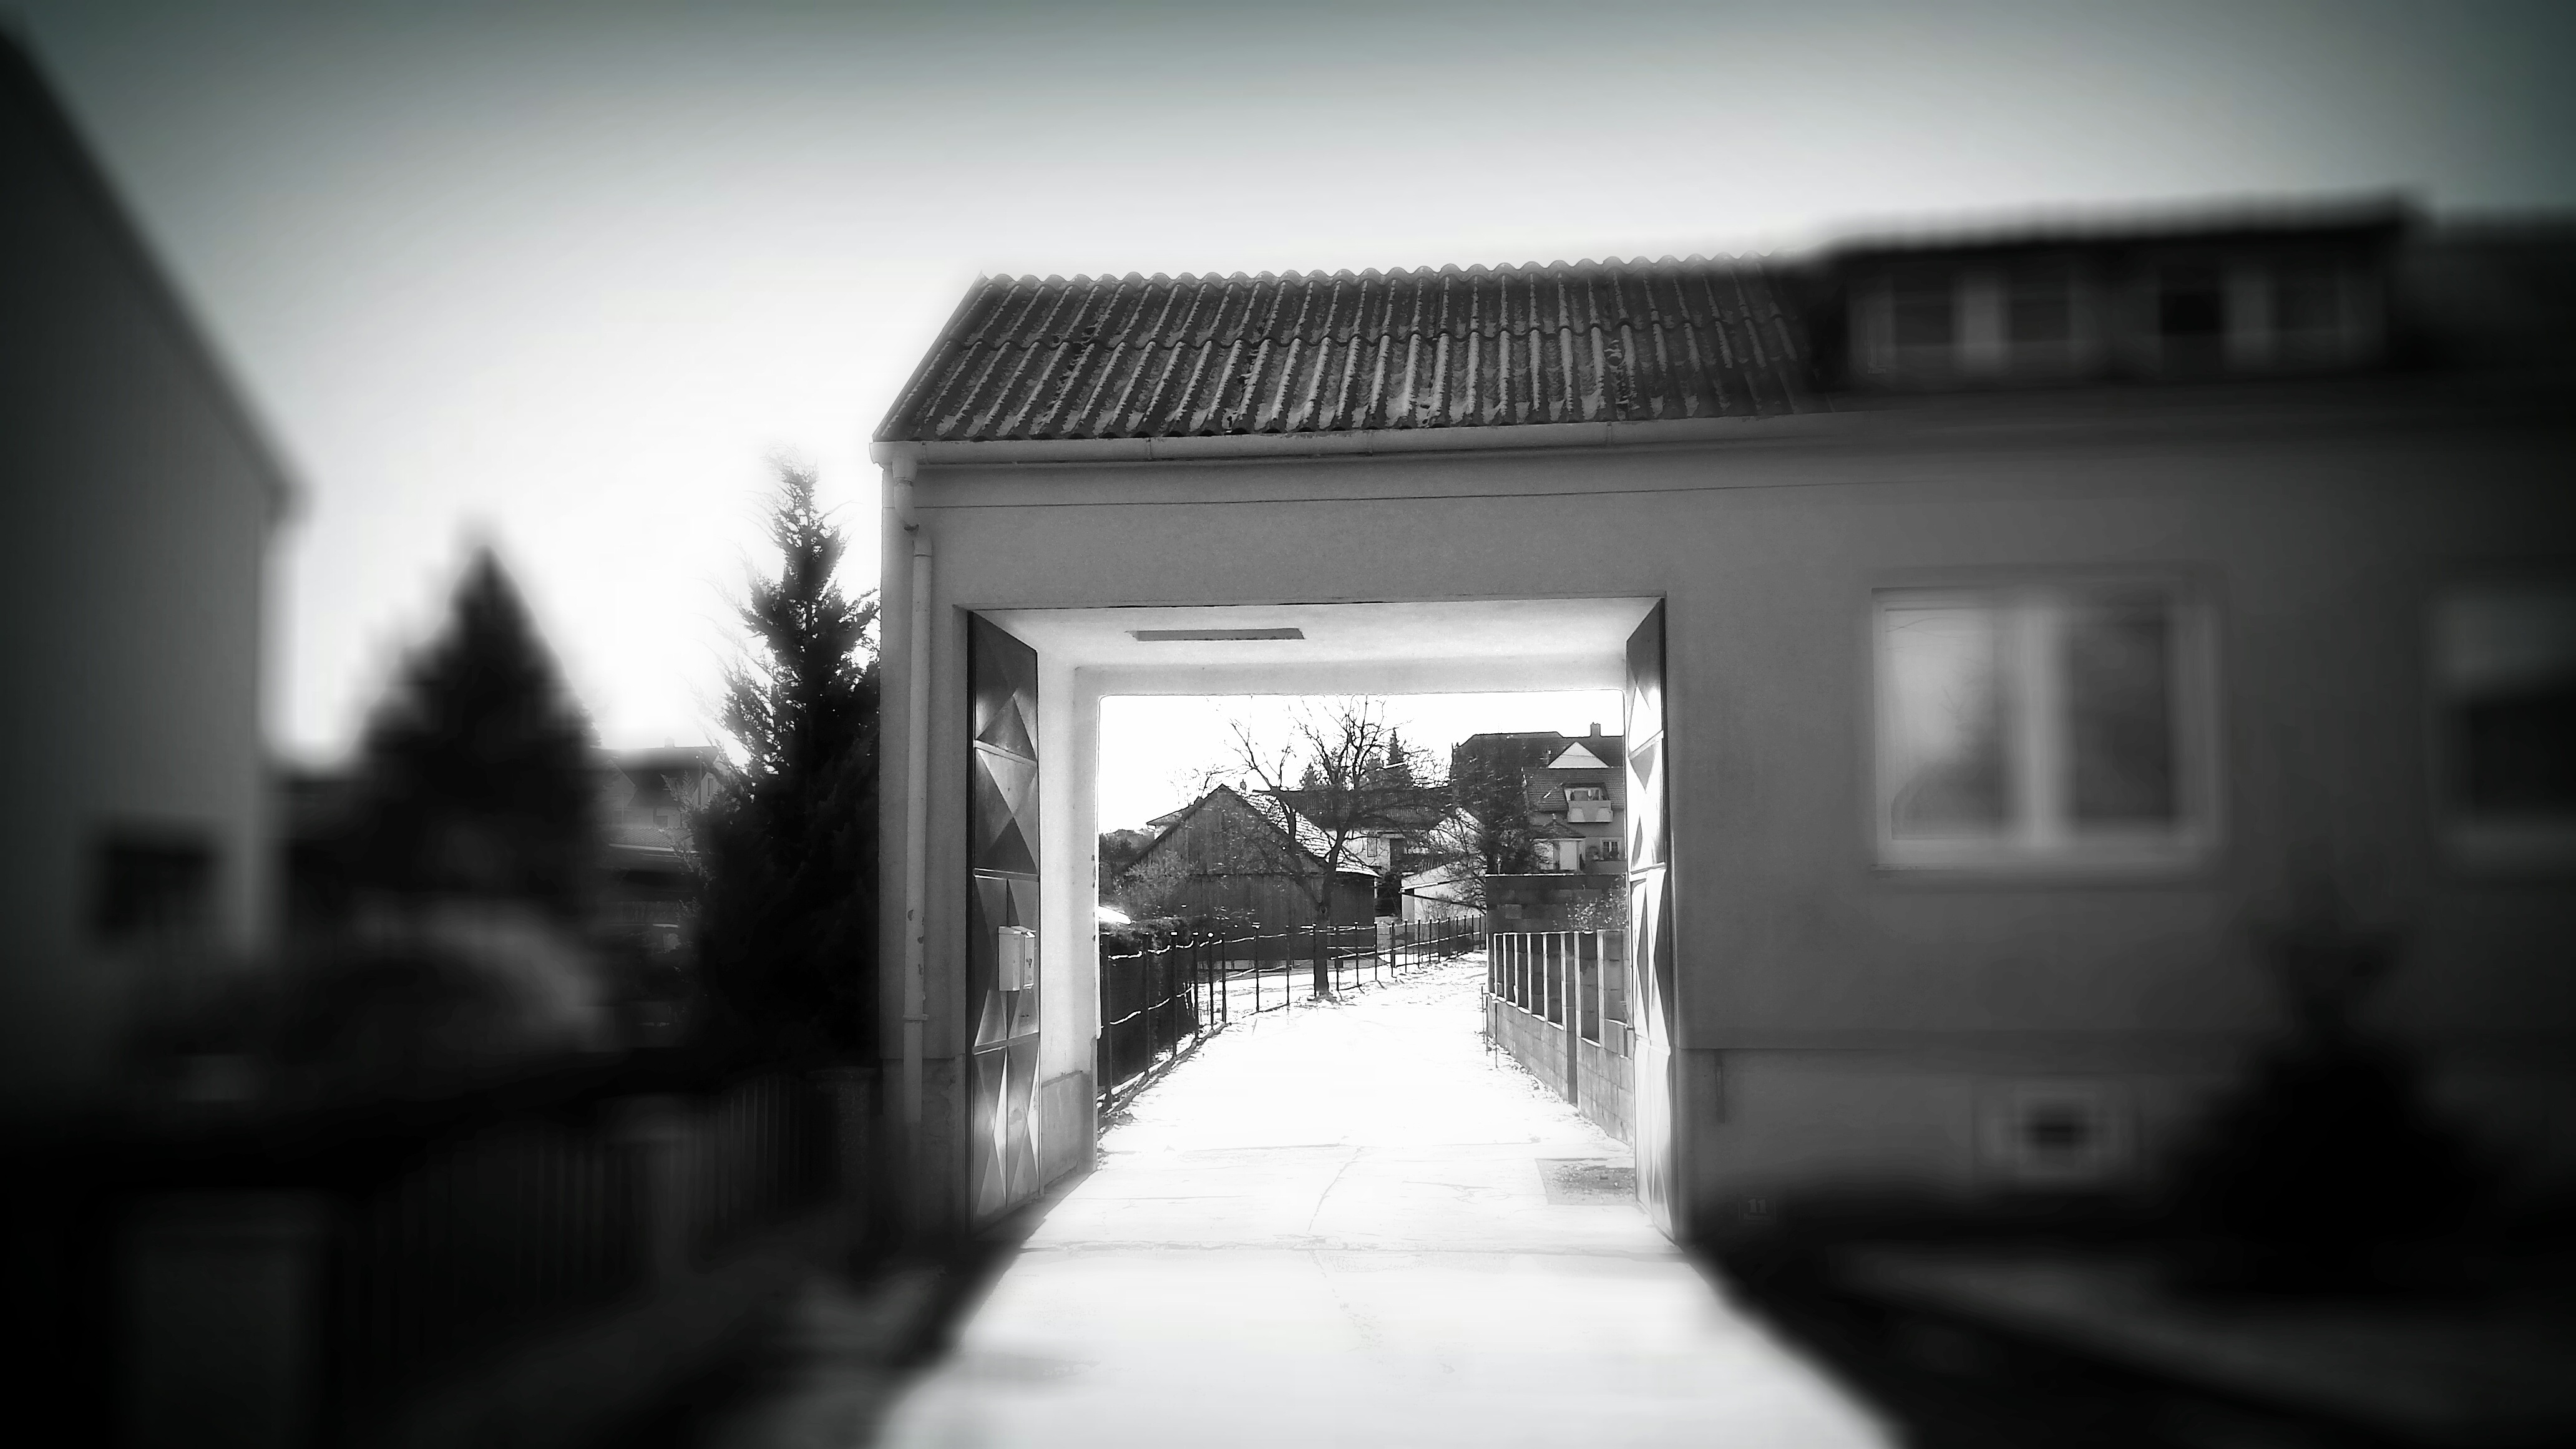
light, black and white, white, photography, darkness, black, monochrome, goal, reflex camera, photograph, passage, shape, gateway, hof, lower austria, monochrome photography, digital slr, film noir, single lens reflex camera, weinviertel